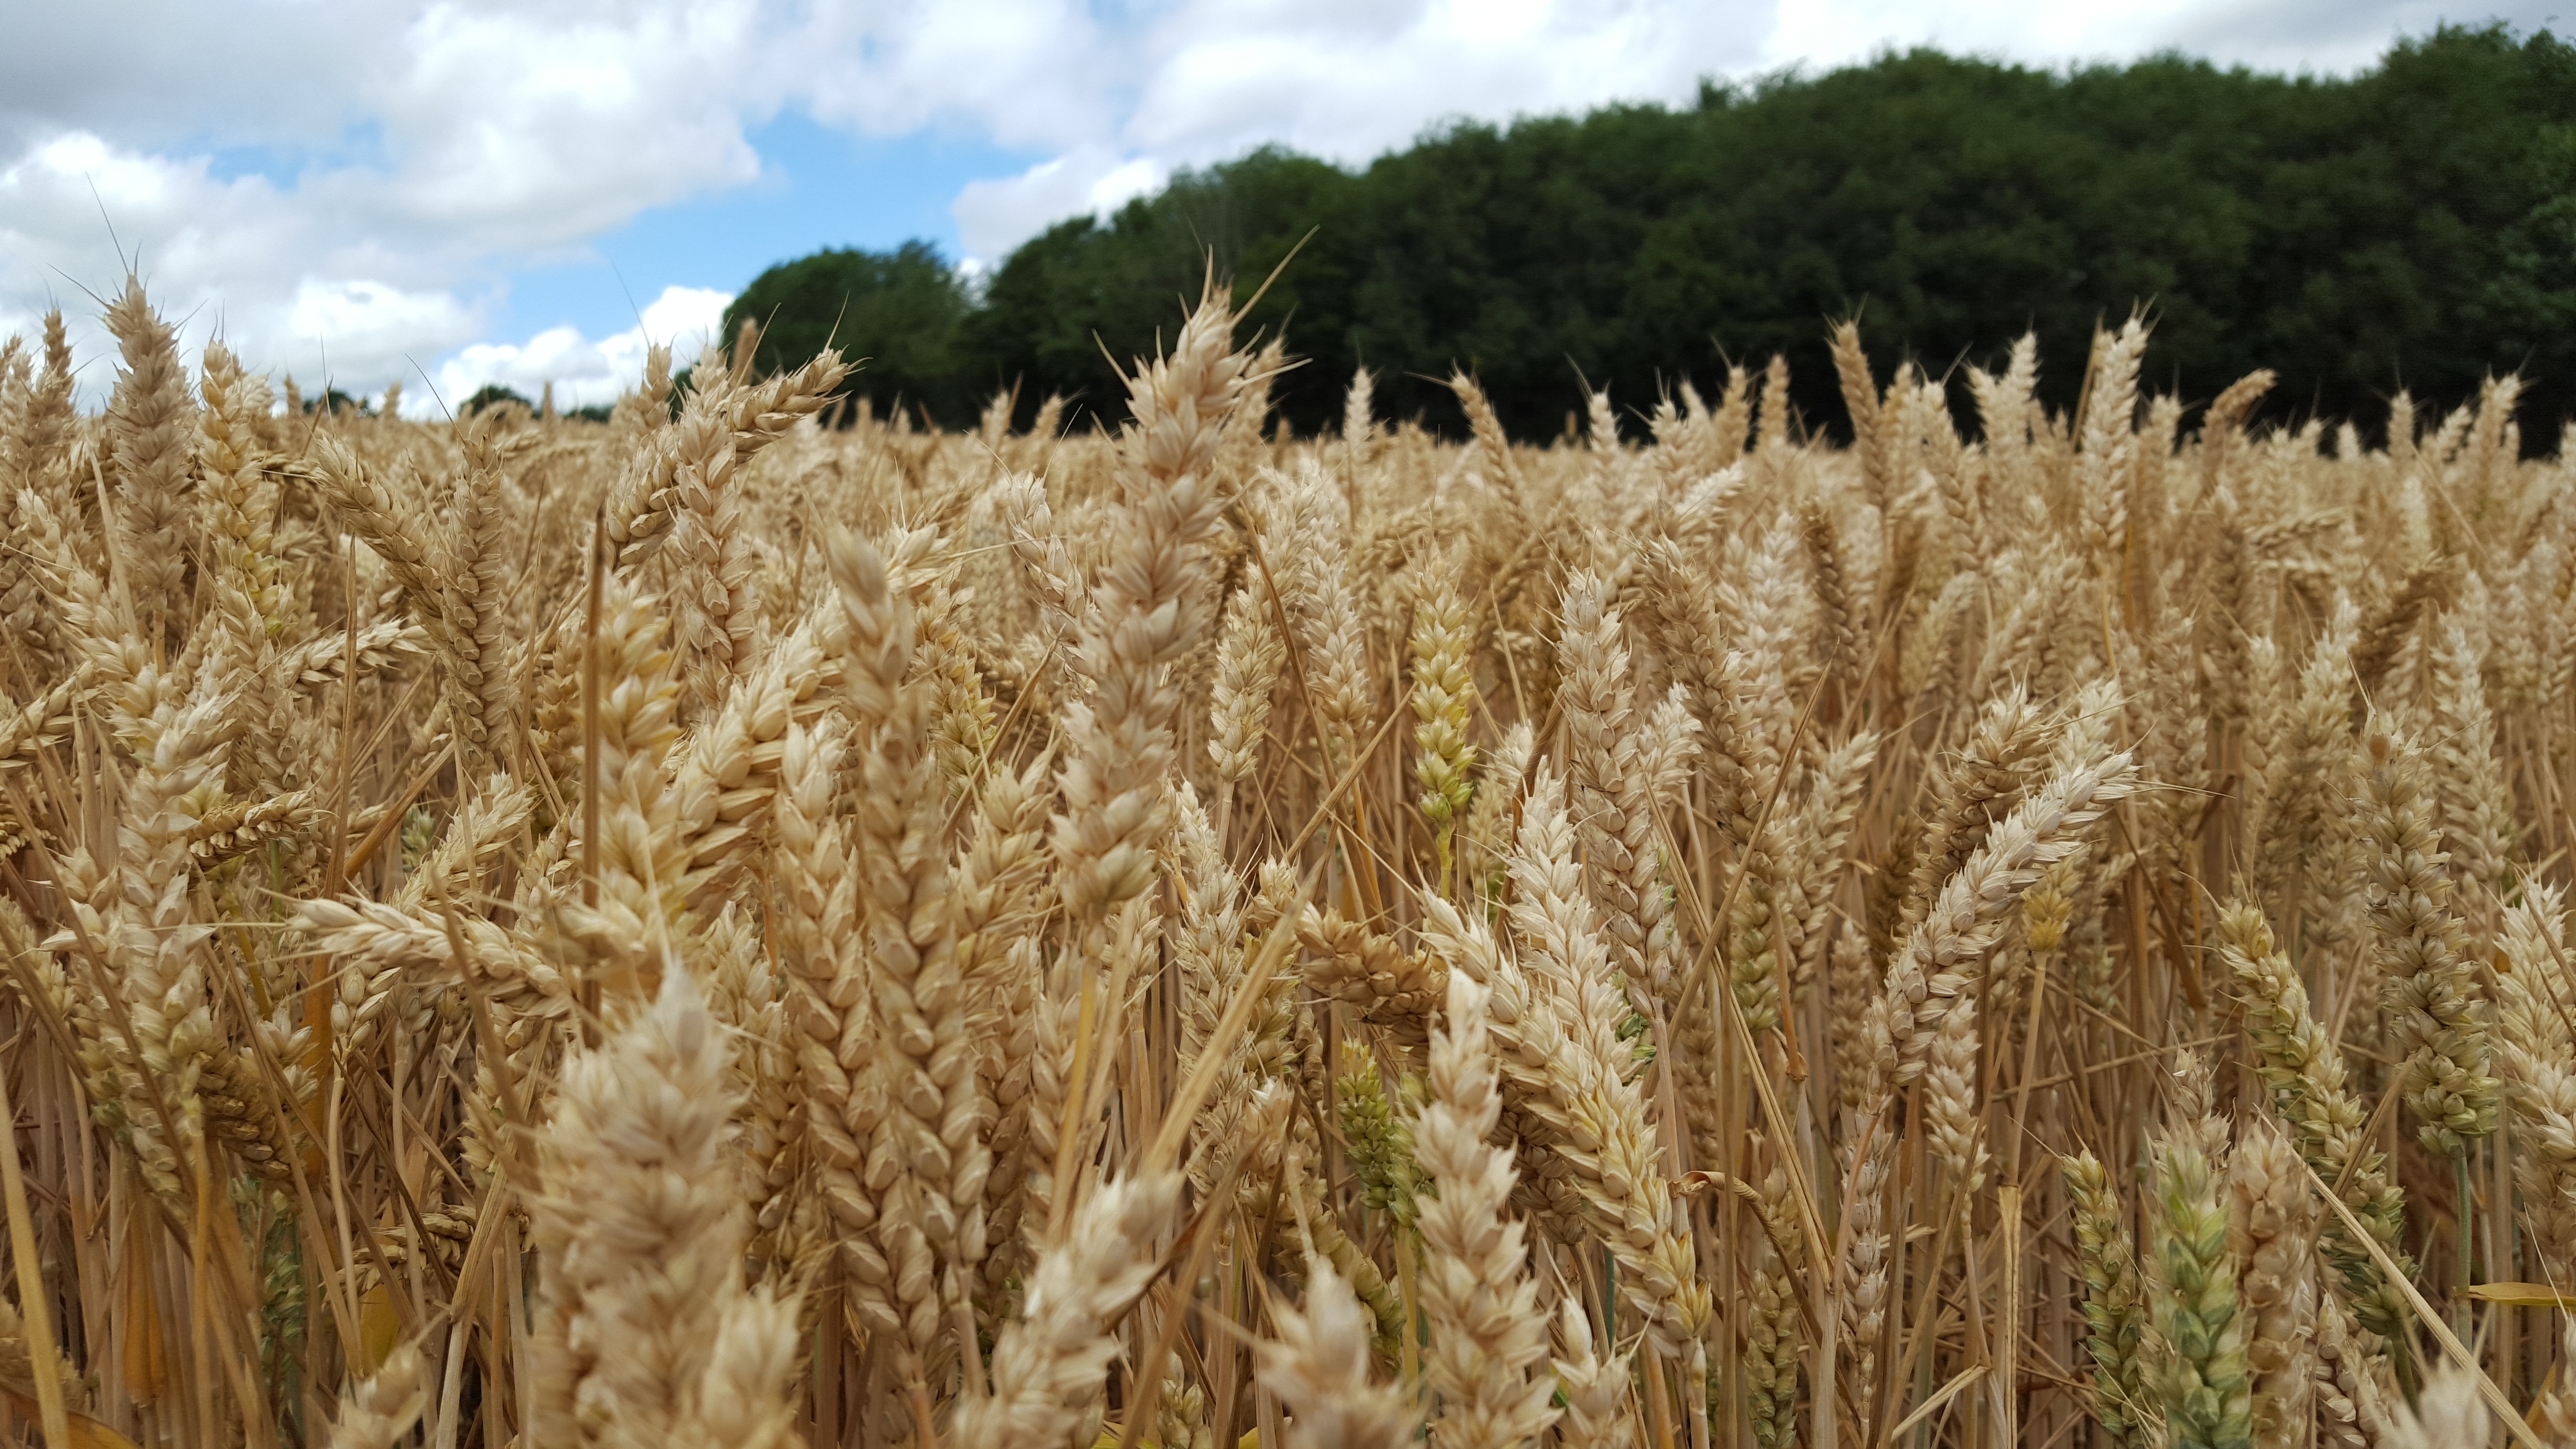
plant, field, farm, wheat, prairie, food, crop, corn, agriculture, cereal, fields, grassland, rye, flowering plant, commodity, emmer, triticale, grass family, land plant, phragmites, food grain, einkorn wheat